Israel-related animal conspiracy theories

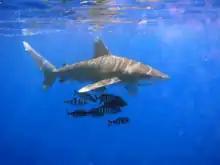
An oceanic whitetip shark, one of the two species implicated in the attacks

The griffon vulture has nearly disappeared from the mountains of Israel and is the subject of a reintroduction project. As part of that project, vultures are tagged with radios and labels to keep track of the population.